Charles Scott (governor)

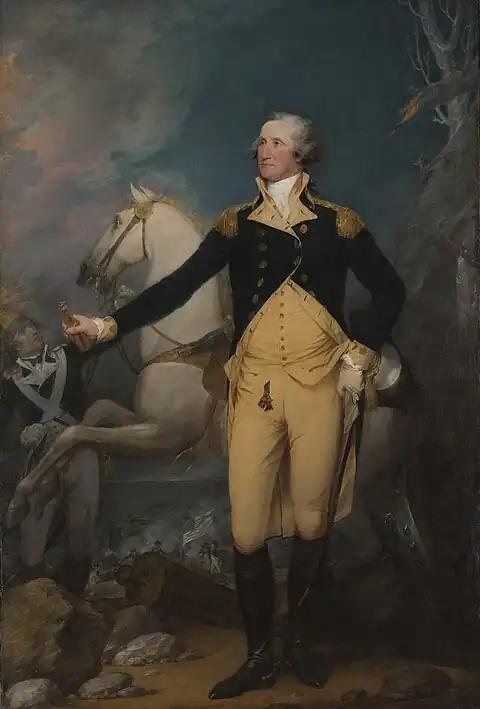
George Washington, commander of the colonial forces during the Philadelphia Campaign

As the American Revolution intensified in 1775, Scott raised a company of volunteers in Cumberland County. It was the first company formed south of the James River to participate in the Revolution. The company stood ready to aid Patrick Henry in an anticipated clash with Lord Dunmore at Williamsburg, Virginia, in May 1775, but Dunmore abandoned the city in June, and they joined units from the surrounding counties in Williamsburg later that month. In July, the Virginia Convention created two regiments of Virginia troops, one under Patrick Henry and the other under William Woodford. As those leaders departed for Williamsburg, the Conventions acknowledged Scott as temporary commander-in-chief of the volunteers already assembled there. On August 17, 1775, he was elected lieutenant colonel of Woodford's regiment, the 2nd Virginia. His younger brother, Joseph, served as a lieutenant in the regiment. In December, Woodford dispatched Scott and 150 men to Great Bridge, Virginia, to defend a crossing point on the Elizabeth River. Days later, this force played a significant role in the December 9, 1775, Battle of Great Bridge by killing British Captain Charles Fordyce, thereby halting the British advance on the crossing. Following the battle, colonial forces were able to occupy the city of Norfolk, Virginia, and Lord Dunmore eventually departed from Virginia.